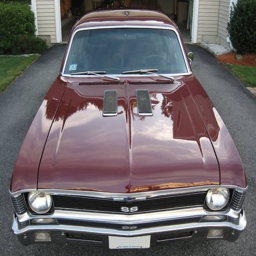
example of paint on automobile model